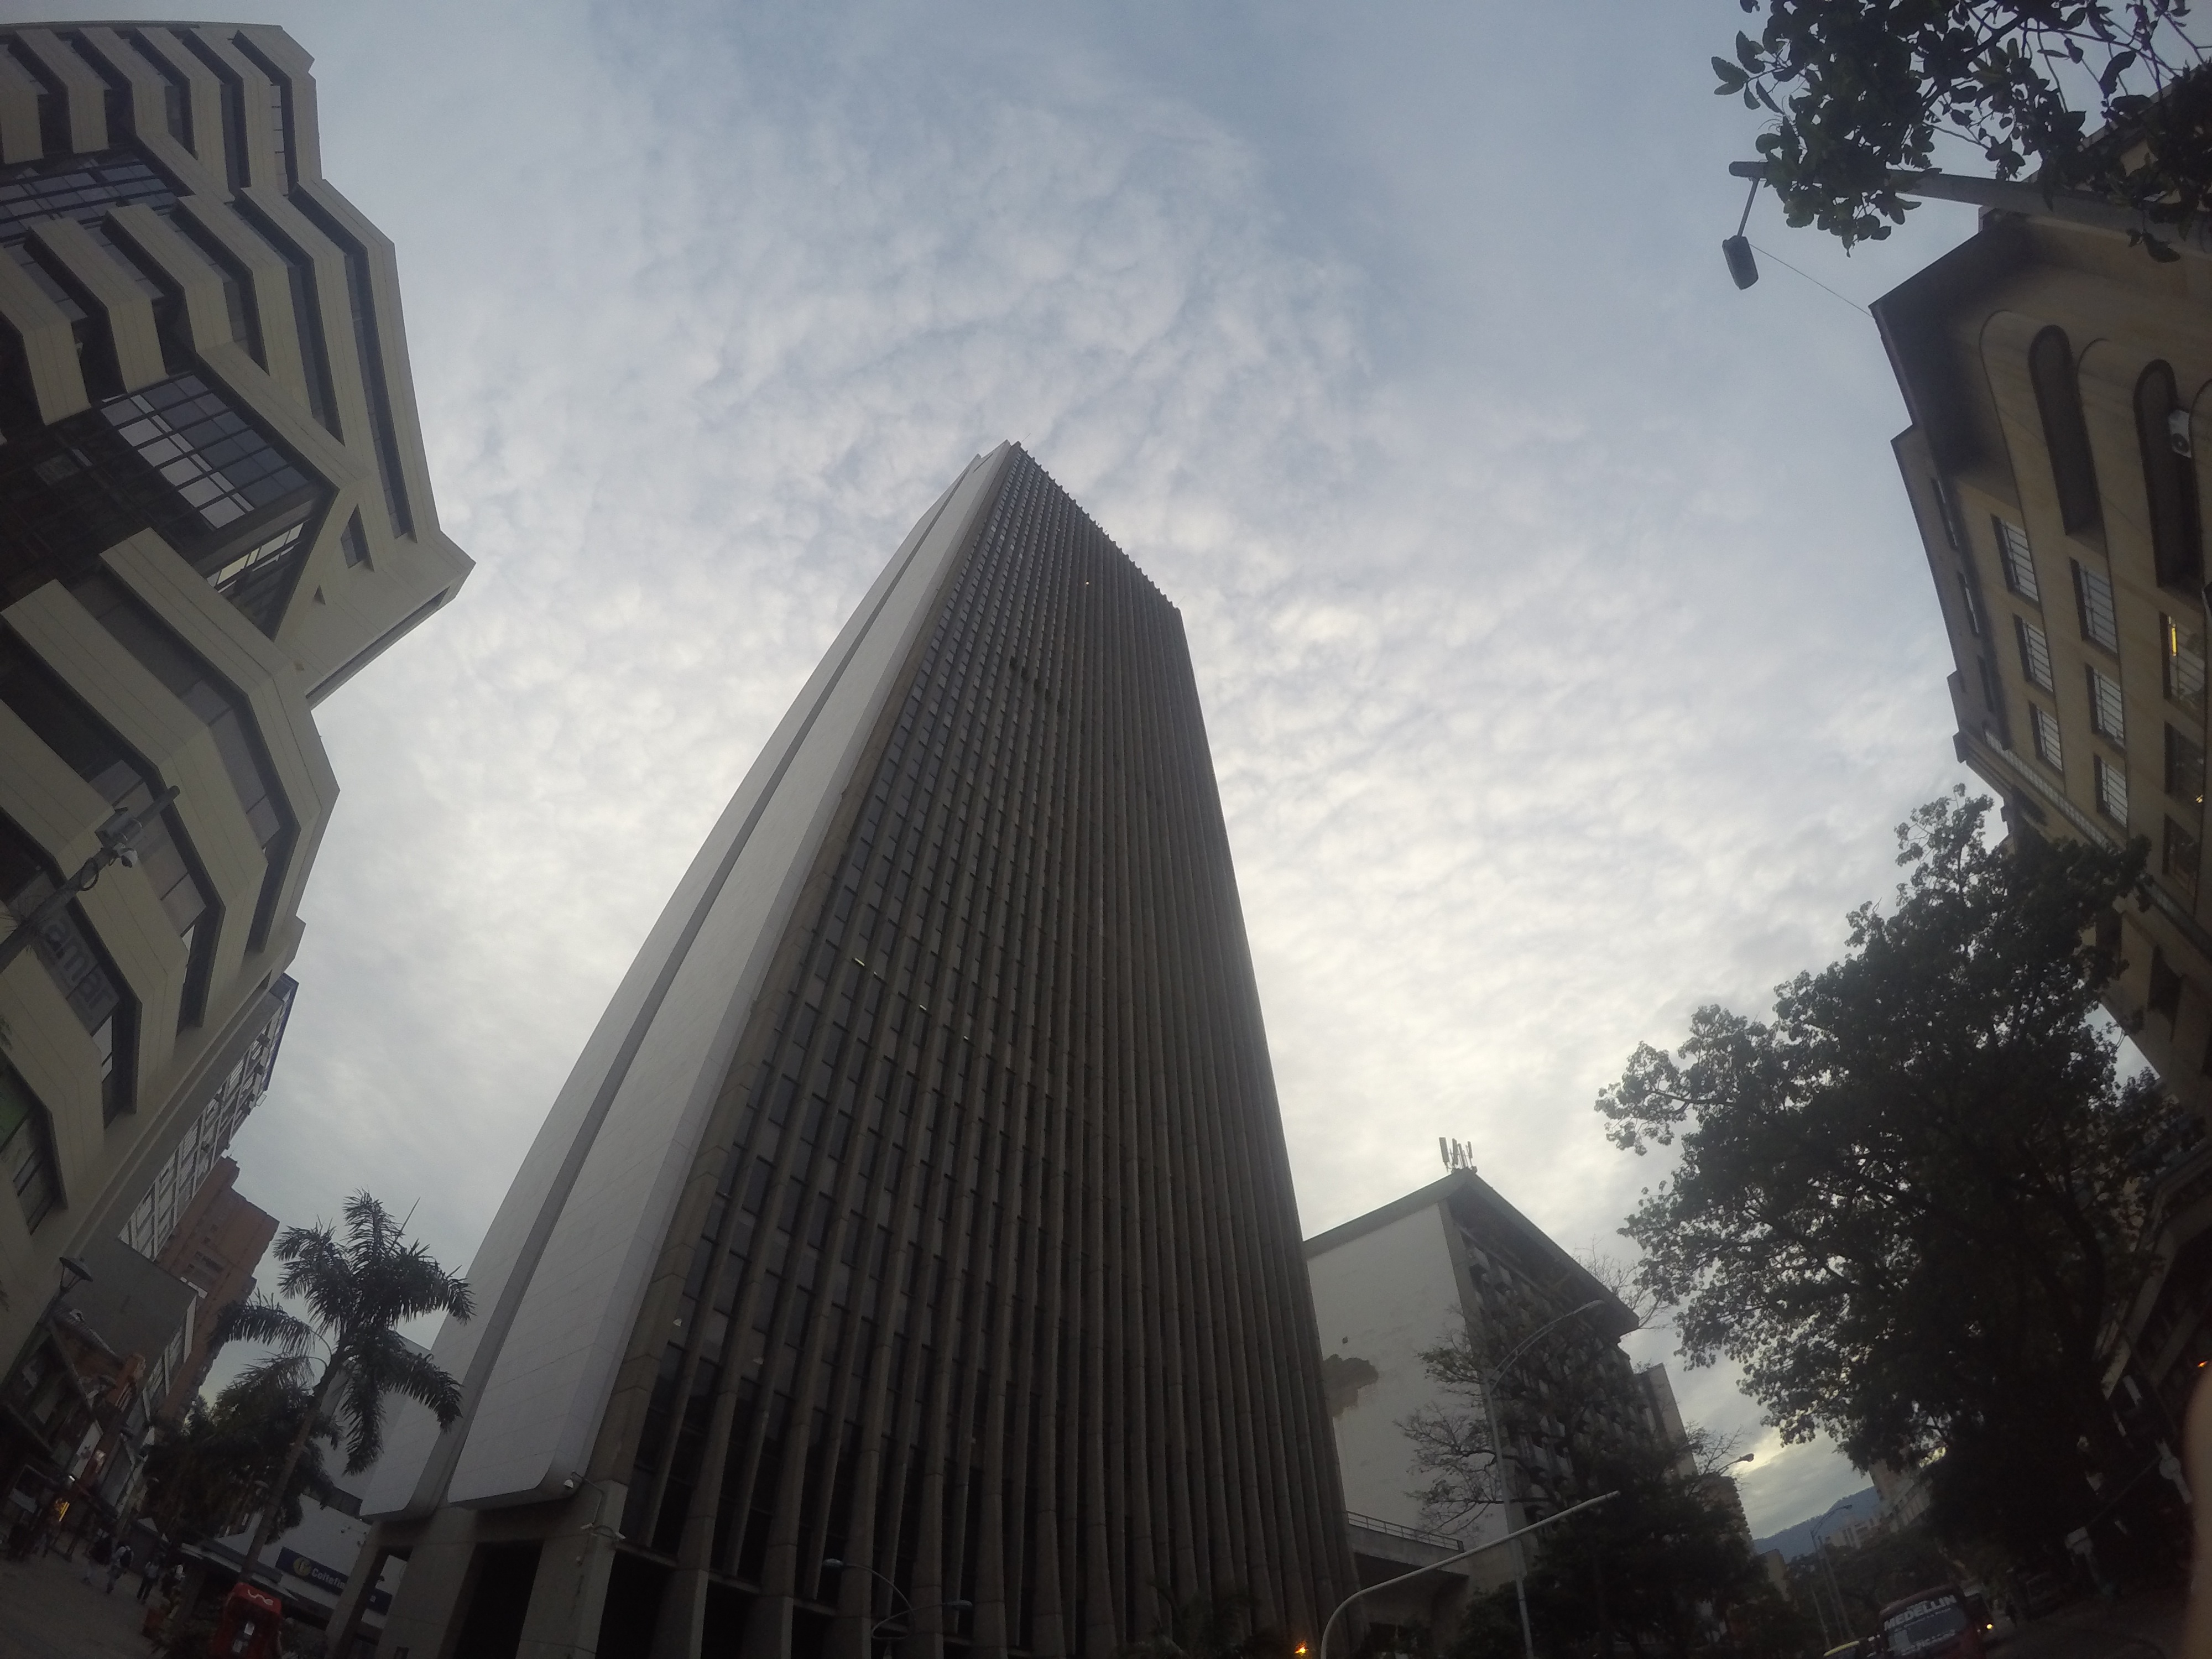
architecture, city, skyscraper, downtown, tower, weather, landmark, tower block, spire, metropolis